Finnhorse

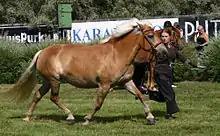
Despite its small size, the pony-sized Finnhorse is not a pony, and possesses the same body proportion and movement as the larger sections.

A pony-sized Finnhorse must measure no more than 148 cm (14.2-1/2 hands, 58-1/2 inches) at the withers or the croup. Both sexes are also required to pass either a drivability or a ridability test. The horse's pedigree is also evaluated, and uncharacteristically small individuals descending from larger-sized lines are not accepted. The horse should be proportionately small all over, and express all the qualities of a full-size Finnhorse. Especially thorough attention is paid to the pony-sized horse's character, obedience and cooperation. The pony-sized Finnhorse is suited to practically any use the larger Finnhorse is, with the exception of heavy draught work because of its smaller size and proportionally reduced strength. However, some individuals have been able to compete with and even win against full-size Finnhorses in work horse competitions. Many pony-sized individuals are cross-registered for trotter section breeding, as small Finnhorses can be equal competitors in harness against larger ones. In combined driving, the pony-sized Finnhorse's size is an advantage, allowing for greater agility. The section is popular for therapy and riding school use.